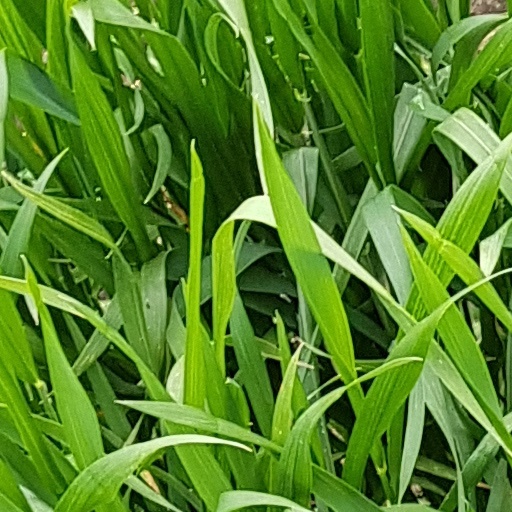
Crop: wheat